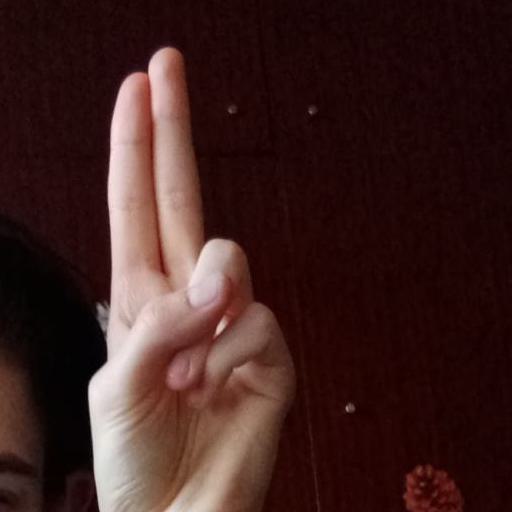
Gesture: two_up